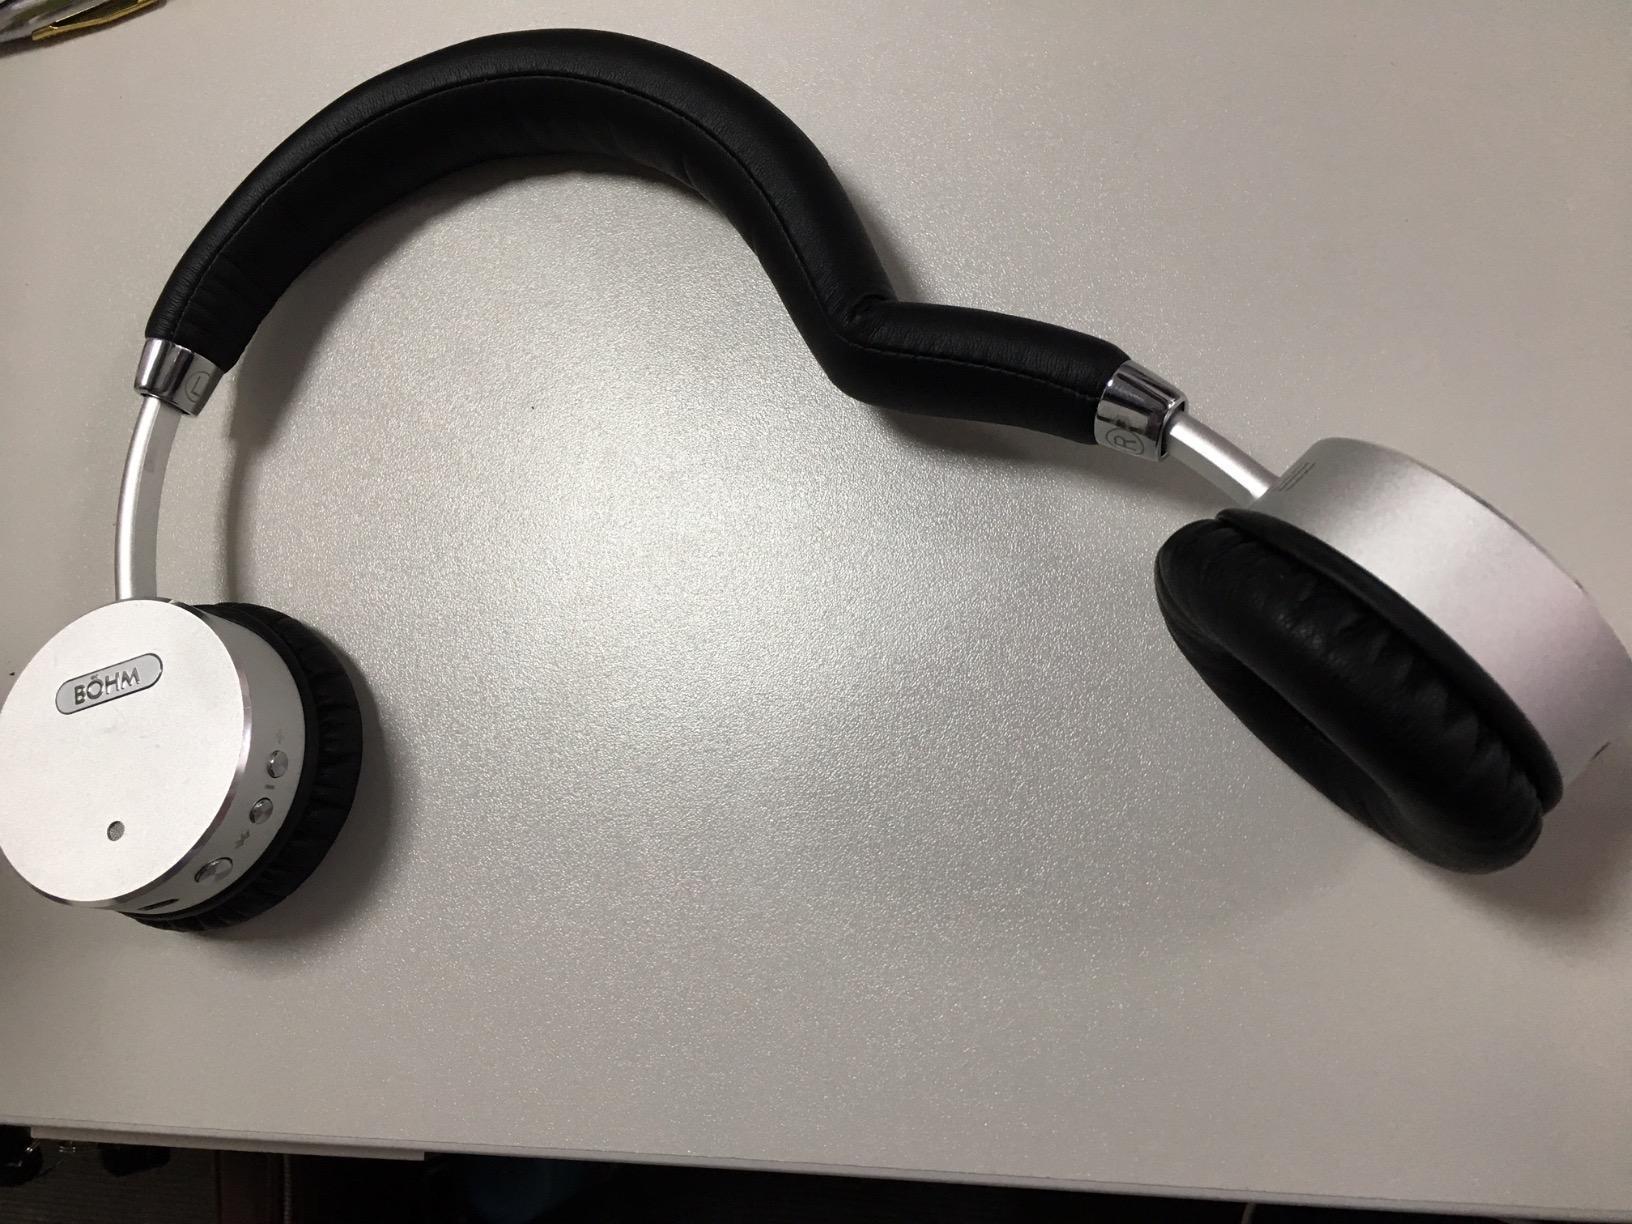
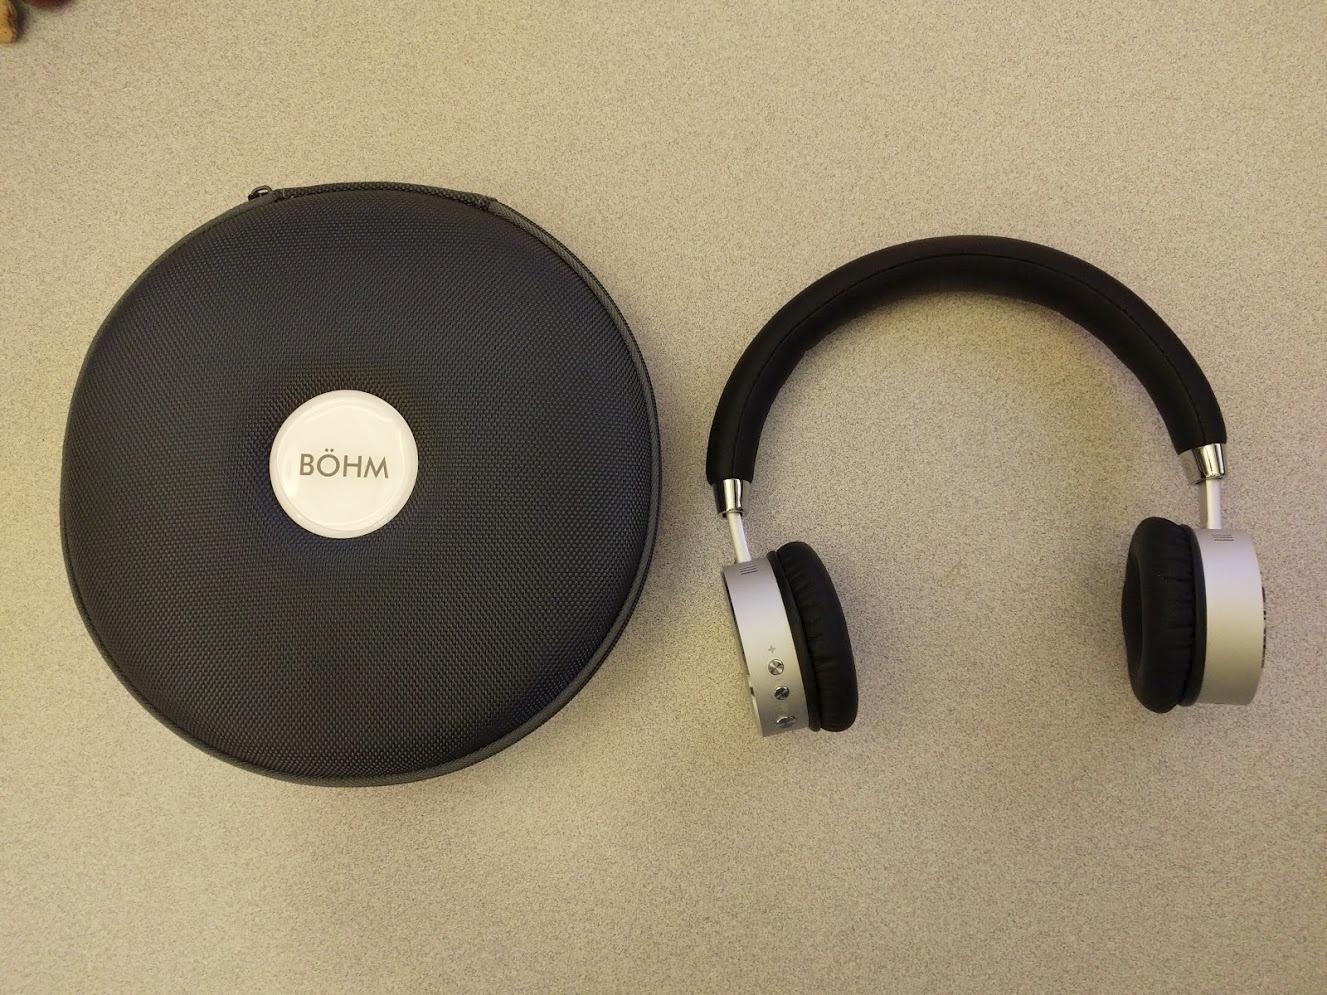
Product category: headphones
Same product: yes